Ferrari 275 S

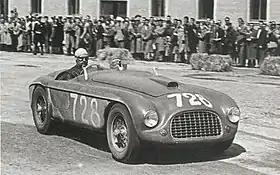
Alberto Ascari in Ferrari 275 S during 1950 Mille Miglia

The Ferrari 275 S was a sports racing car produced by Ferrari in 1950. It was the first Ferrari powered by a new Aurelio Lampredi-designed V12 engine, created as a large displacement alternative to the initial 1,5 L "Colombo" V12, used in supercharged form in Ferrari 125 F1. Formula One regulations allowed for up to 4.5 L in naturally aspirated form.